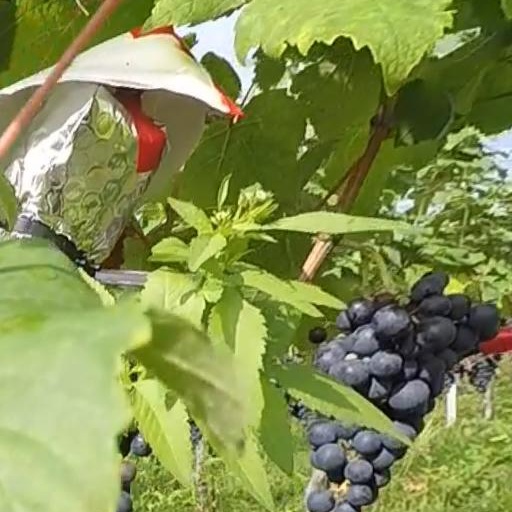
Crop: grape